Lud-in-the-Mist

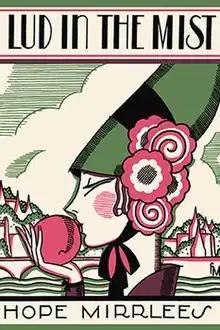
First US edition

Lud-in-the-Mist (1926) is the third and final novel by the British writer Hope Mirrlees. It continues the author's exploration of the themes of Life and Art, by a method already described in the preface of her first novel, "Madeleine: One of Love's Jansenists" (1919): "to turn from time to time upon the action the fantastic limelight of eternity, with a sudden effect of unreality and the hint of a world within a world".